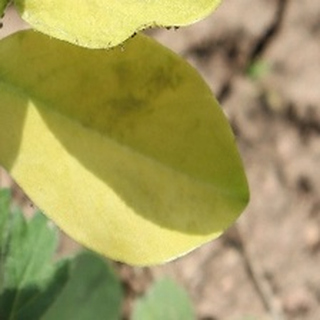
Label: groundnut_nutrition_deficiency